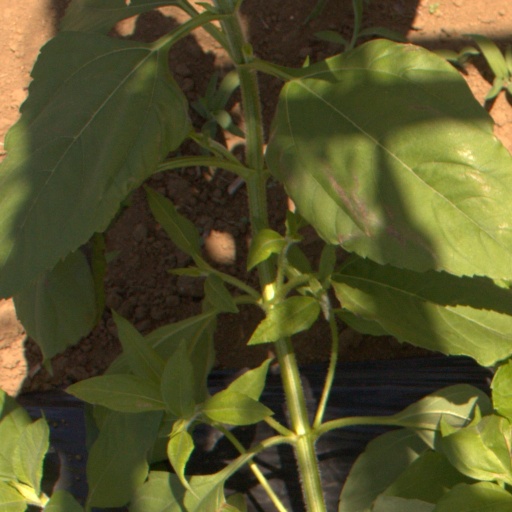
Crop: Jerusalem artichoke